Arthur Ashe

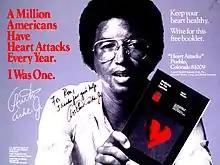
Ashe promoting heart health after his heart attack

After his retirement, Ashe took on many roles, including writing for "Time" magazine and "The Washington Post", commentating for ABC Sports and HBO from the early 1980s until a few months before his death, founding the National Junior Tennis League, and serving as captain of the U.S. Davis Cup team from 1981 to 1985. He was elected to the International Tennis Hall of Fame in 1985.